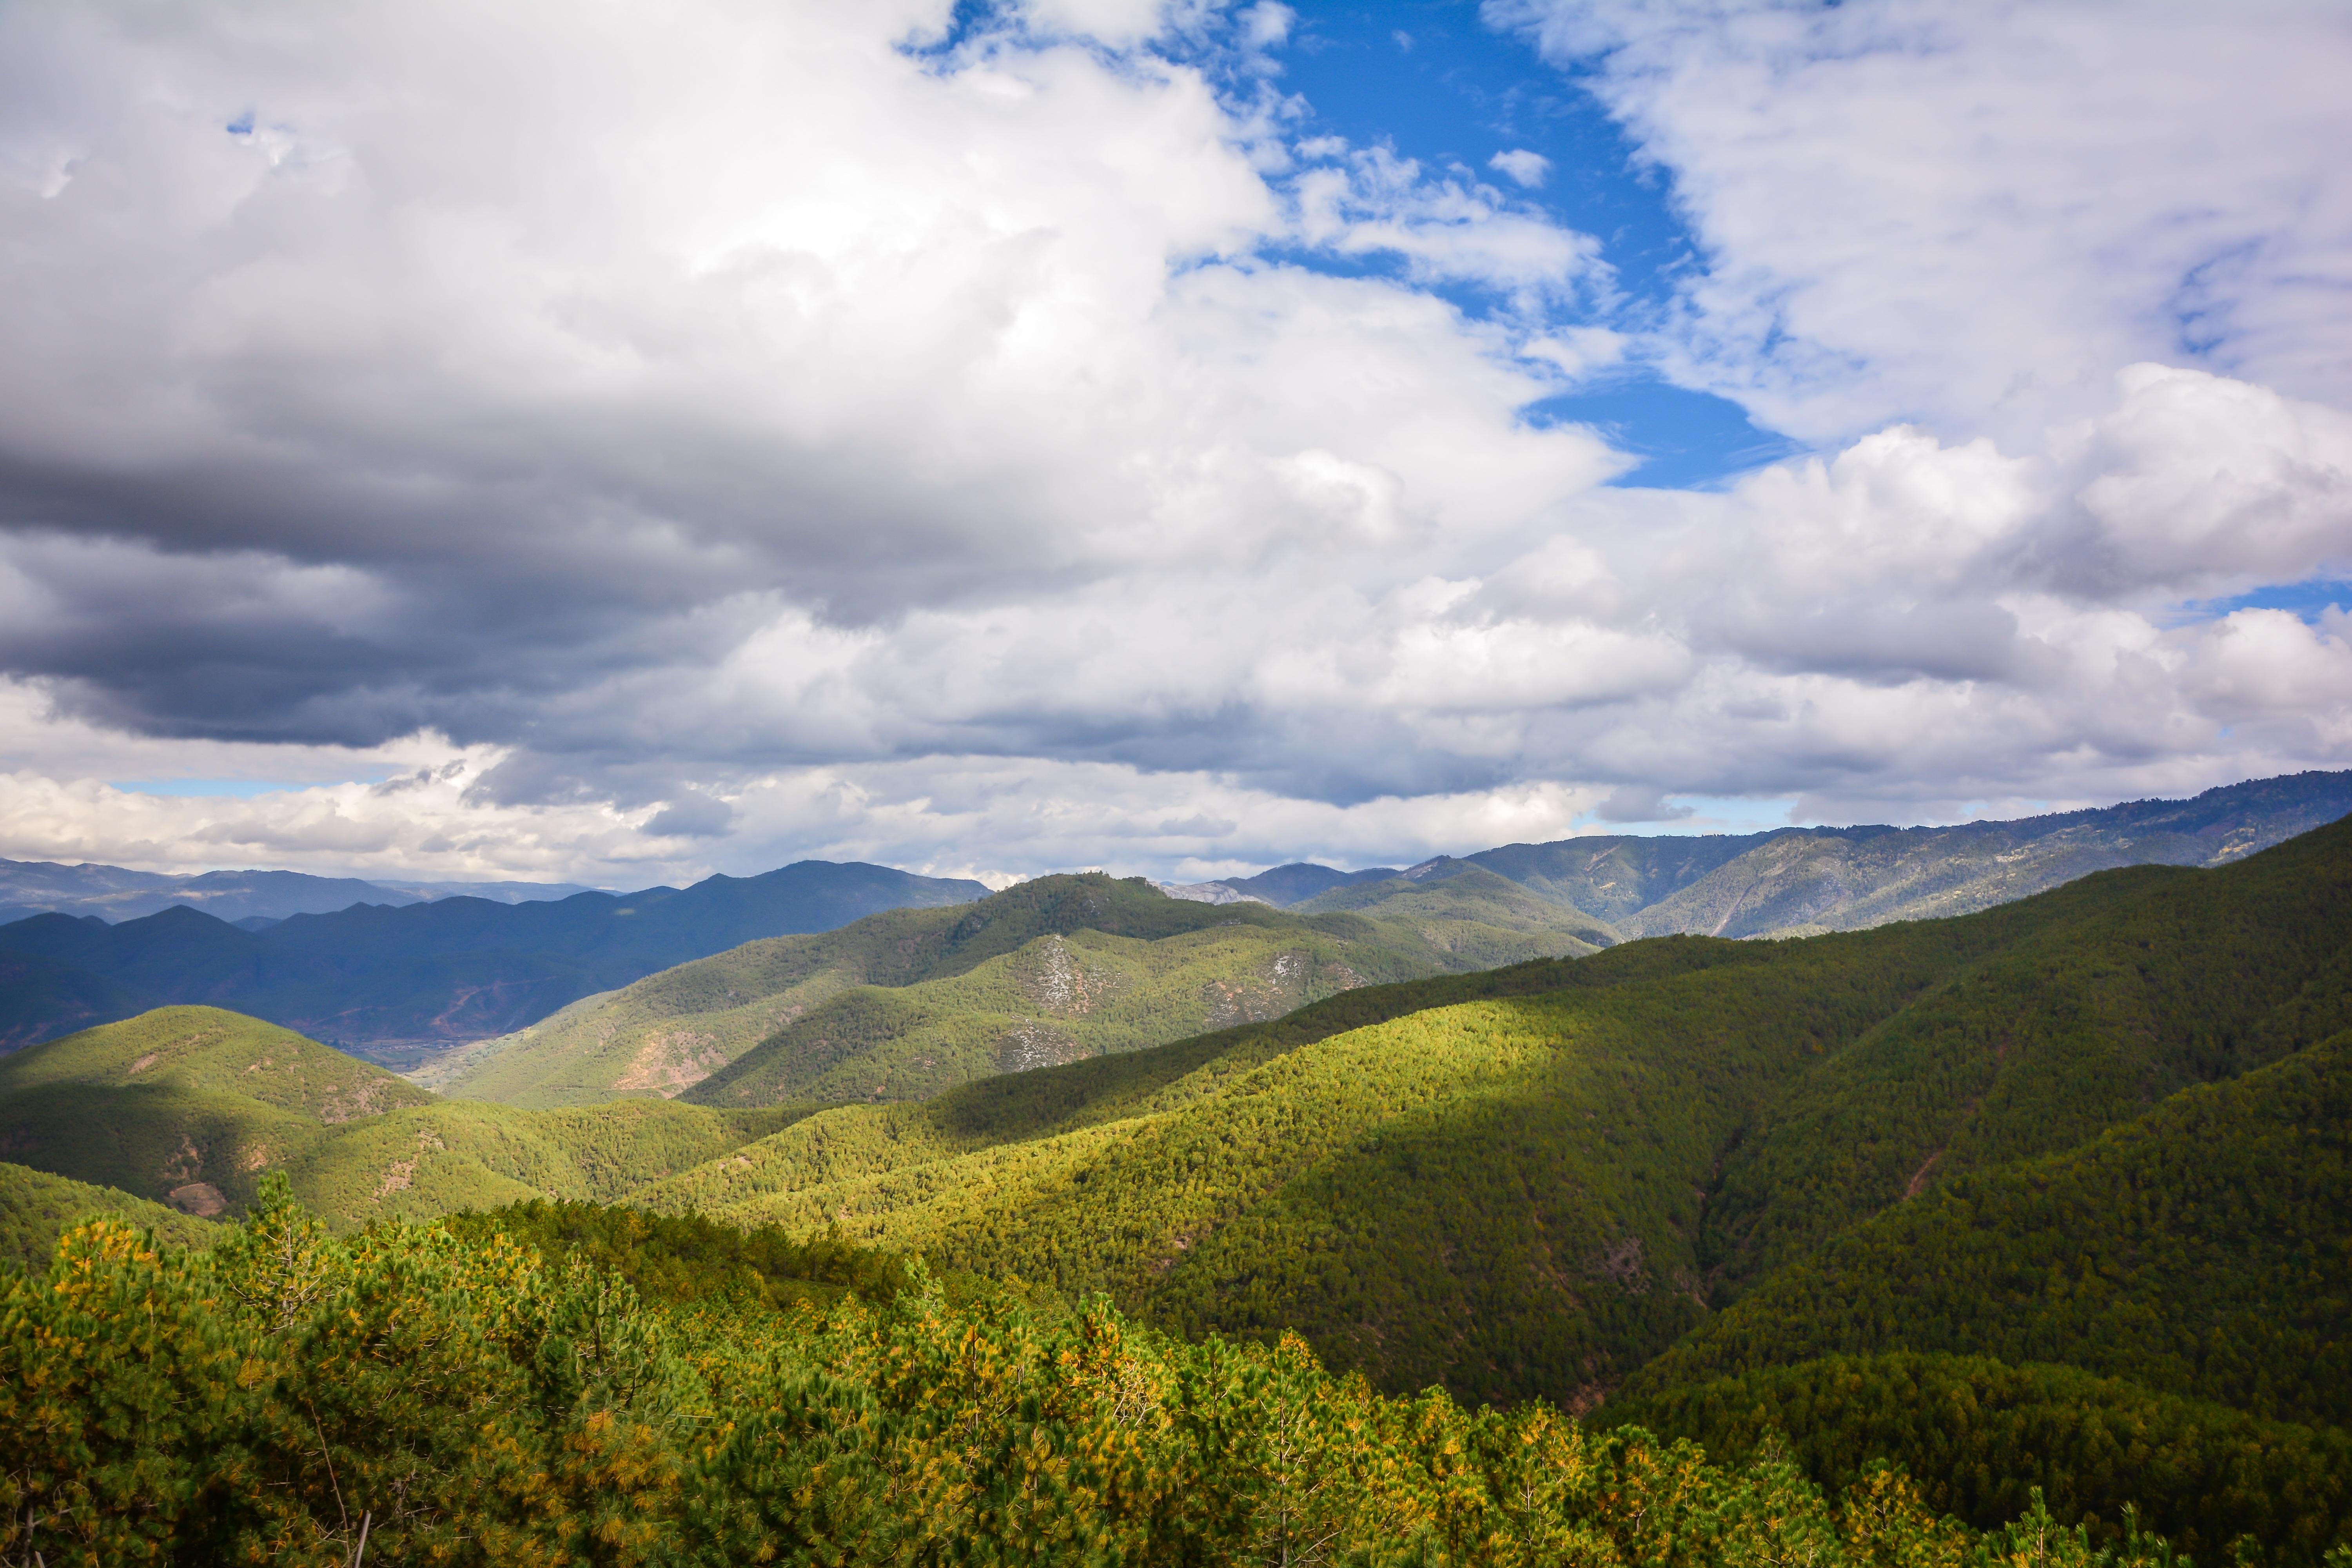
landscape, tree, nature, forest, wilderness, mountain, cloud, sky, meadow, hill, valley, mountain range, autumn, highland, ridge, blue sky, alps, grassland, plateau, fell, loch, the scenery, in yunnan province, white cloud, rural area, landform, meteorological phenomenon, geographical feature, mountainous landforms